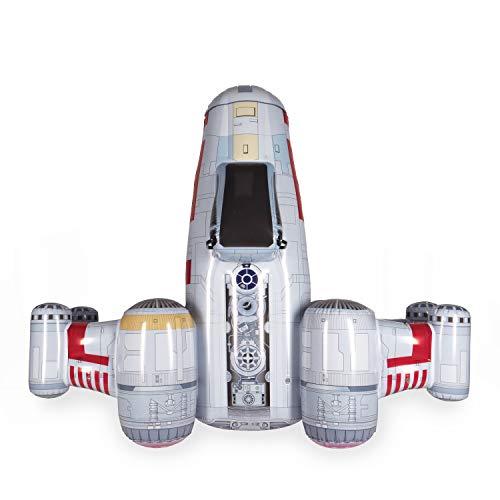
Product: SwimWays Star Wars X-Wing Fighter Inflatable Ride-On Float
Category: Toys & Games | Sports & Outdoor Play | Pools & Water Toys | Pool Rafts & Inflatable Ride-ons
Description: The Star Wars X-Wing fighter inflatable ride-on float is a pool float from Swimways shaped like the famous spacecraft from the Star Wars movies.
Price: $43.90
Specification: ProductDimensions:56x66x27inches|ItemWeight:4.75pounds|ShippingWeight:4.75pounds(Viewshippingratesandpolicies)|ASIN:B07NHCHLYX|Itemmodelnumber:B07NHCHLYX|Manufacturerrecommendedage:5yearsandup